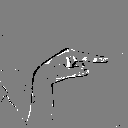
ASL letter: g